2015 Myanmar floods

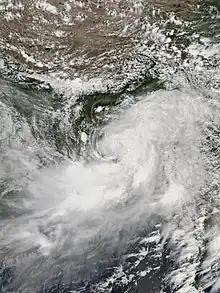
Cyclone Komen just off the Bangladeshi coast, July 2015

Beginning on 16 July 2015, unusually heavy monsoon rain fell on Myanmar, causing rivers and creeks to overflow with rainwater and flooding low-lying areas around waterways. By August, the flooding was the worst to affect the country for decades. In addition to the higher-than-average rainfall, mismanagement of irrigation projects and deforestation caused by logging have been cited by U Win Myo Thu, head of environmental organization EcoDev, as contributing to the flooding. Cyclone Komen, which struck in late July, also made the situation worse.